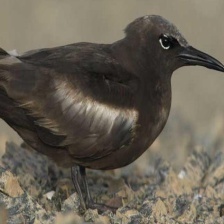
Species: BROWN NOODY
Scientific name: ANOUS STOLIDUS